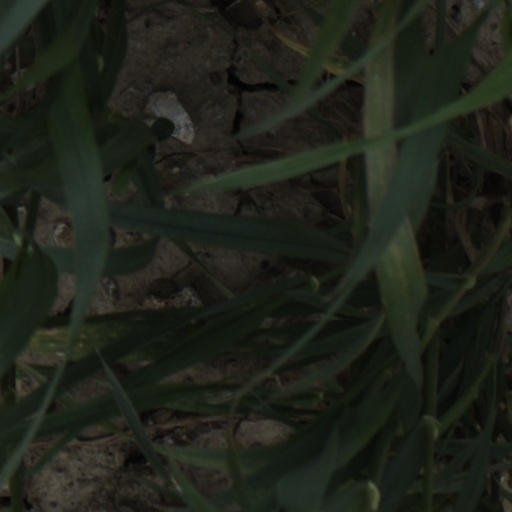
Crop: wheat